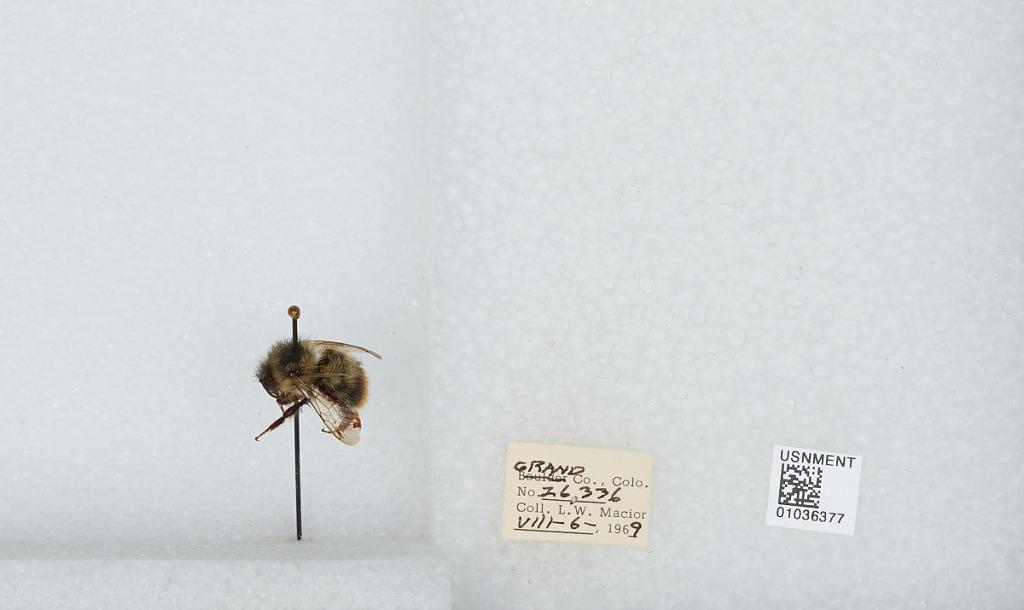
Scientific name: Bombus (Pyrobombus) mixtus Cresson
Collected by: L. Macior
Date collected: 1969-8-6
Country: United States
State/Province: Colorado
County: Grand
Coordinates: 40.1, -106.12